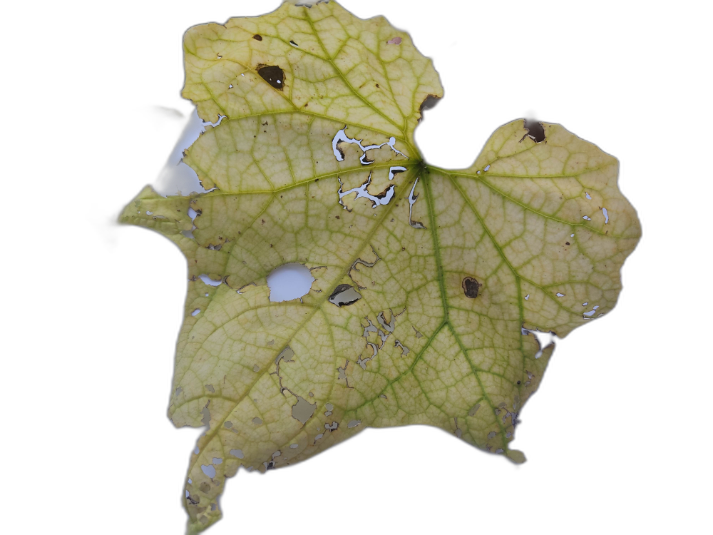
Crop: Zucchini
Label: Dry_Leaf